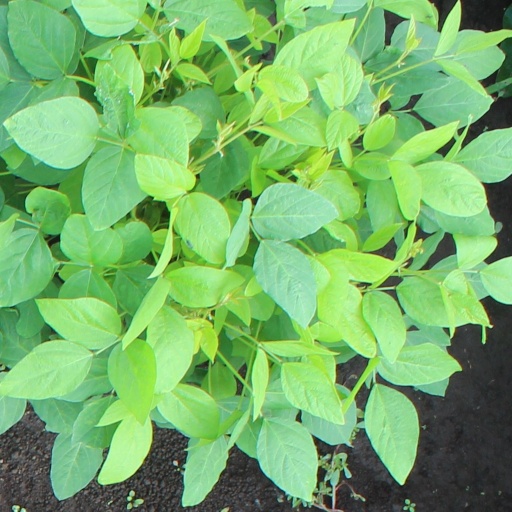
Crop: soybean